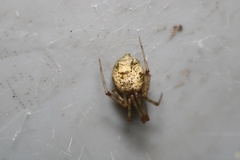
Species: Parasteatoda_tepidariorum